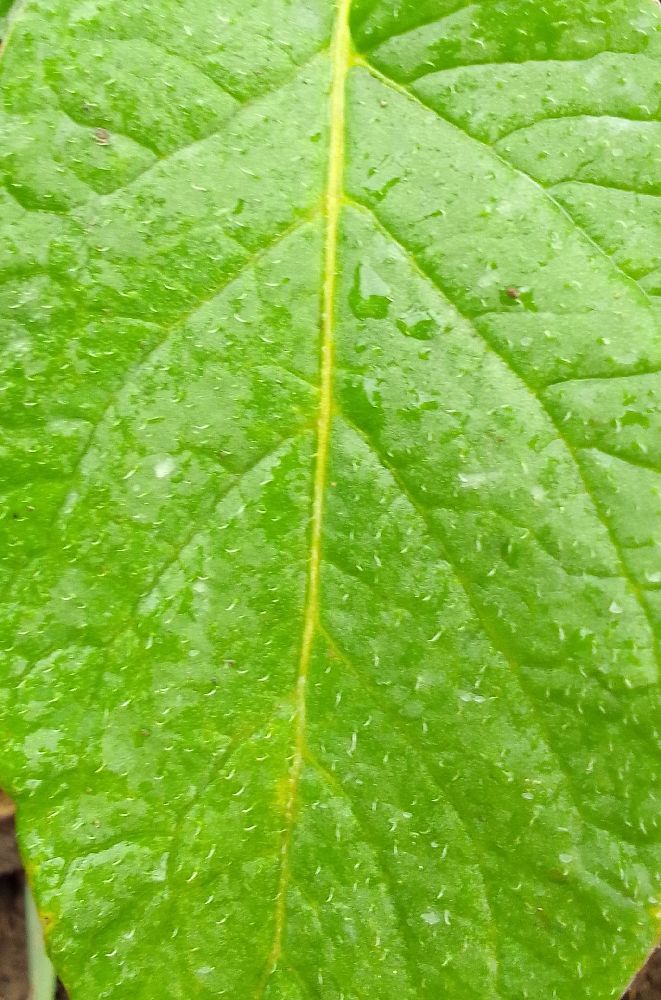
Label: Healthy